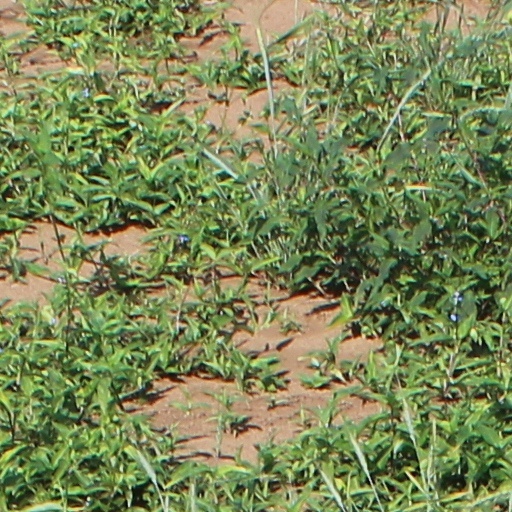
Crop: wheat